Italian destroyer Caio Duilio

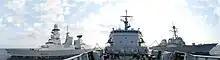
"Caio Duilio" (left) with (right) seen from the bow of "Etna"

"Caio Duilio" is a multirole ship, with a bias towards anti-aircraft warfare (the ship is much more capable in this role than the older destroyers) and short and medium-range defence capabilities. She is also highly capable in anti-submarine and anti-surface warfare.